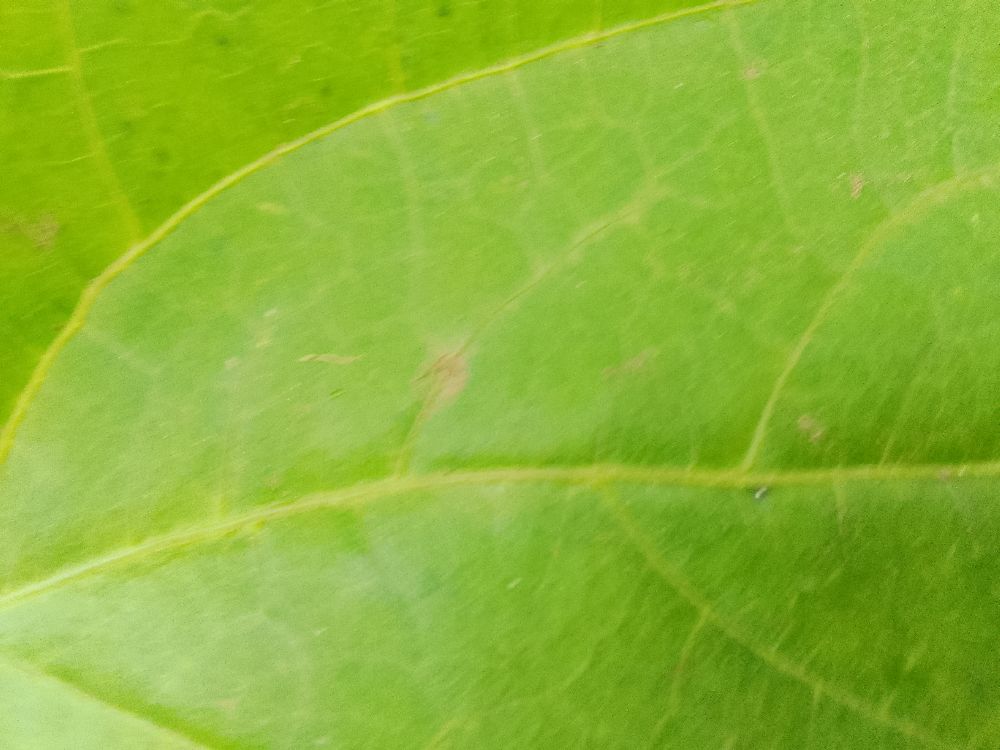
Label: healthy